Seremban District

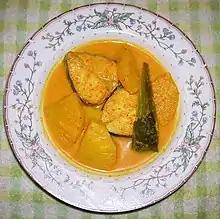
Gulai lemak cili padi

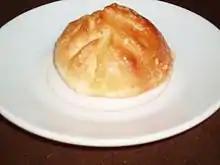
Seremban Siew Pau

Seremban is famous for its special delicacies comprising Malay, Chinese, Indian cuisine.